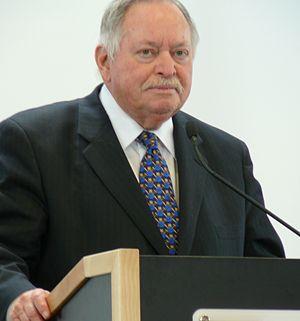
Recadrage de Image:acques Parizeau UL.jpg, 26e Premier ministre du Québec donnant une allocution à l'Université Laval de Québec. Photo prise par Joël Truchon 20 mars 2007 Mise en ligne par Jotru